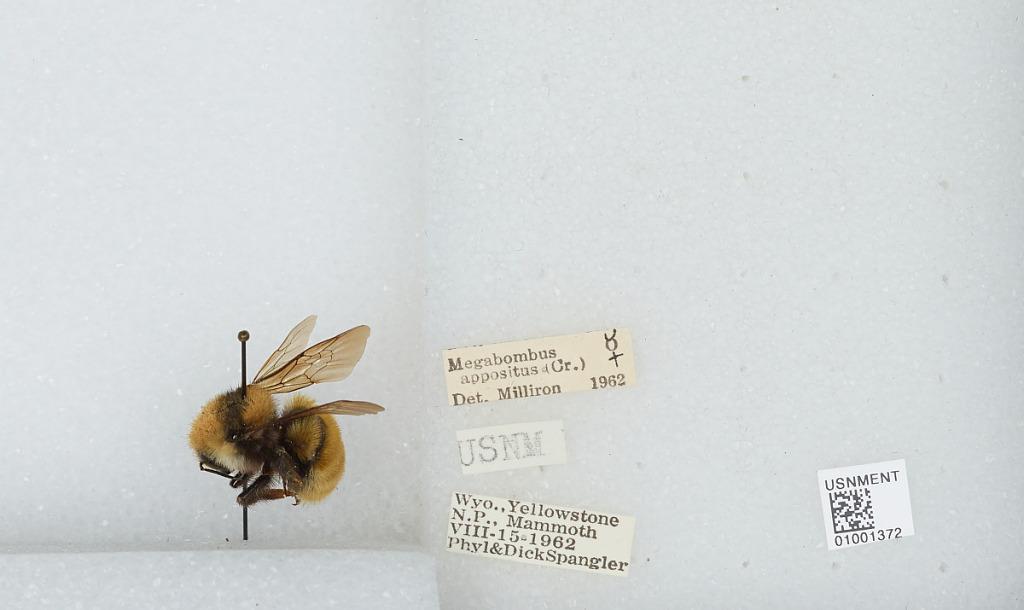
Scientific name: Bombus (Subterraneobombus) appositus Cresson
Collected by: P. Spangler & D. Spangler
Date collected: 1962-8-15
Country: United States
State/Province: Wyoming
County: Park
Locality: Yellowstone National Park, Mammoth
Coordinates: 44.9769, -110.699
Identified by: Milliron